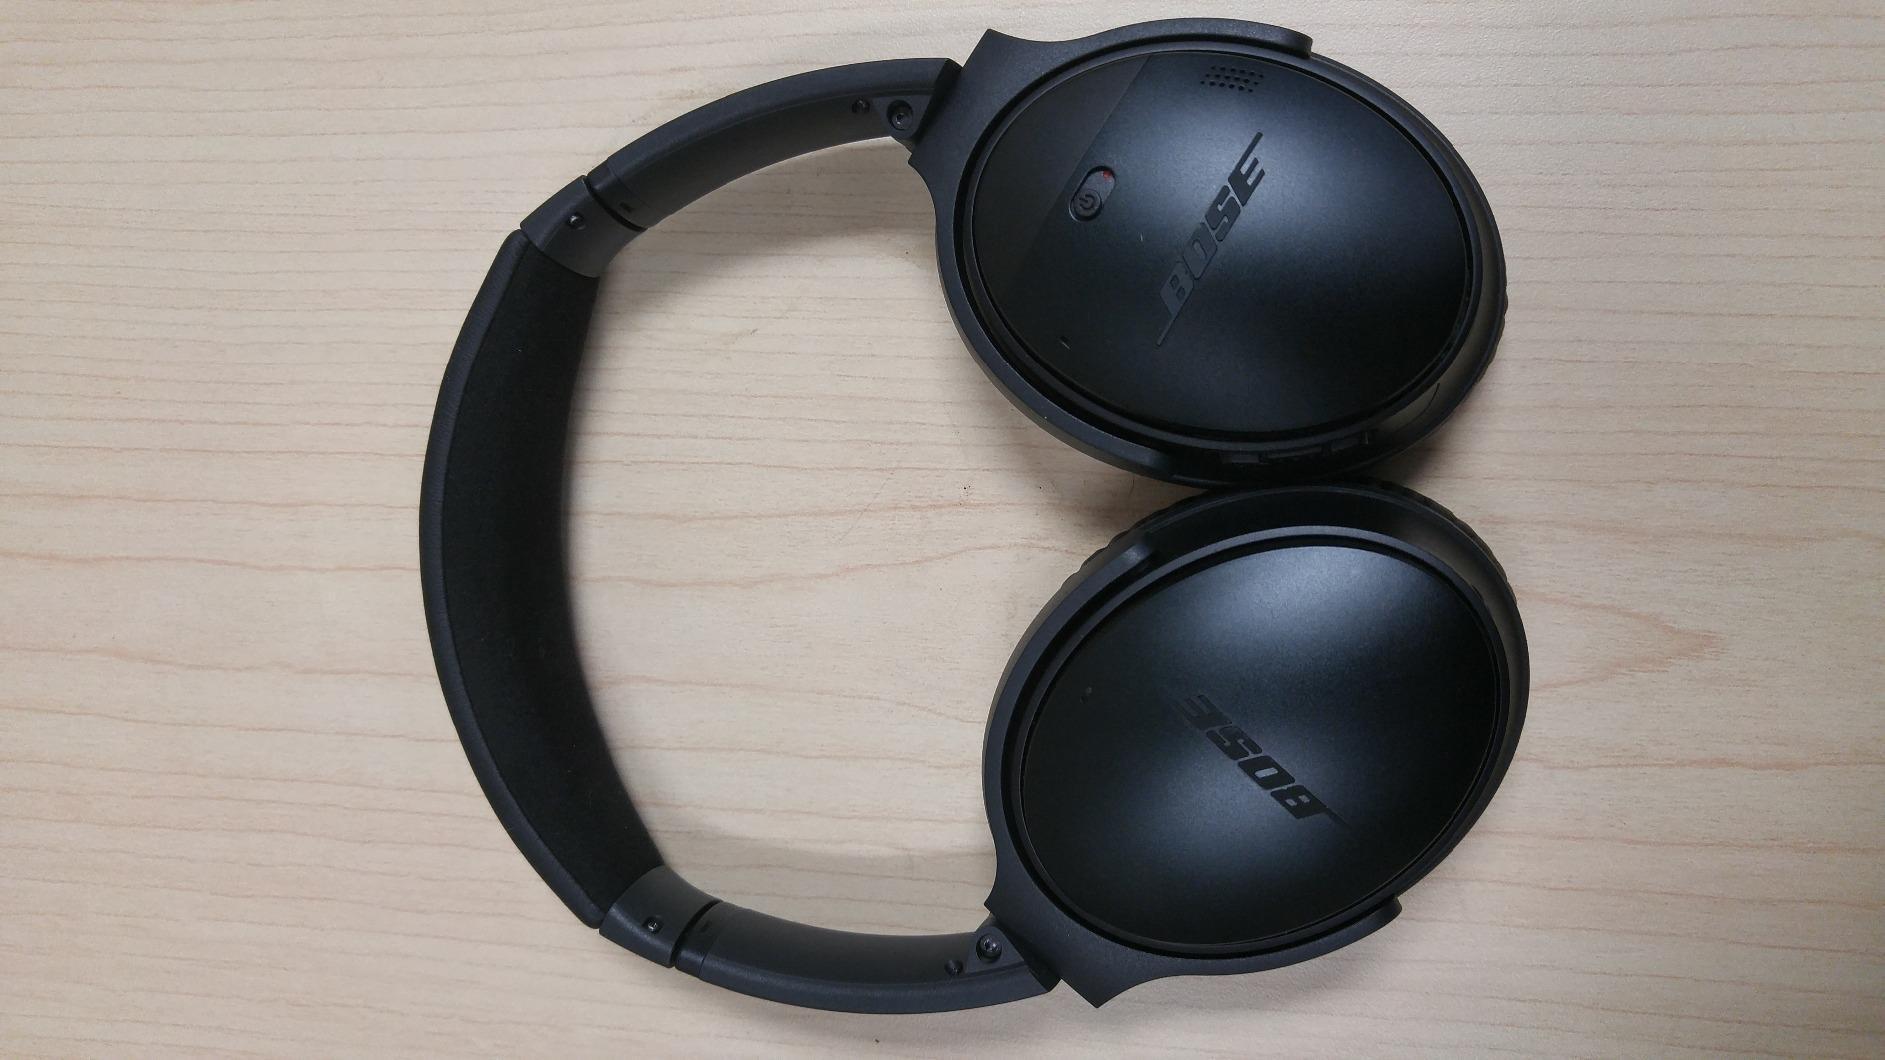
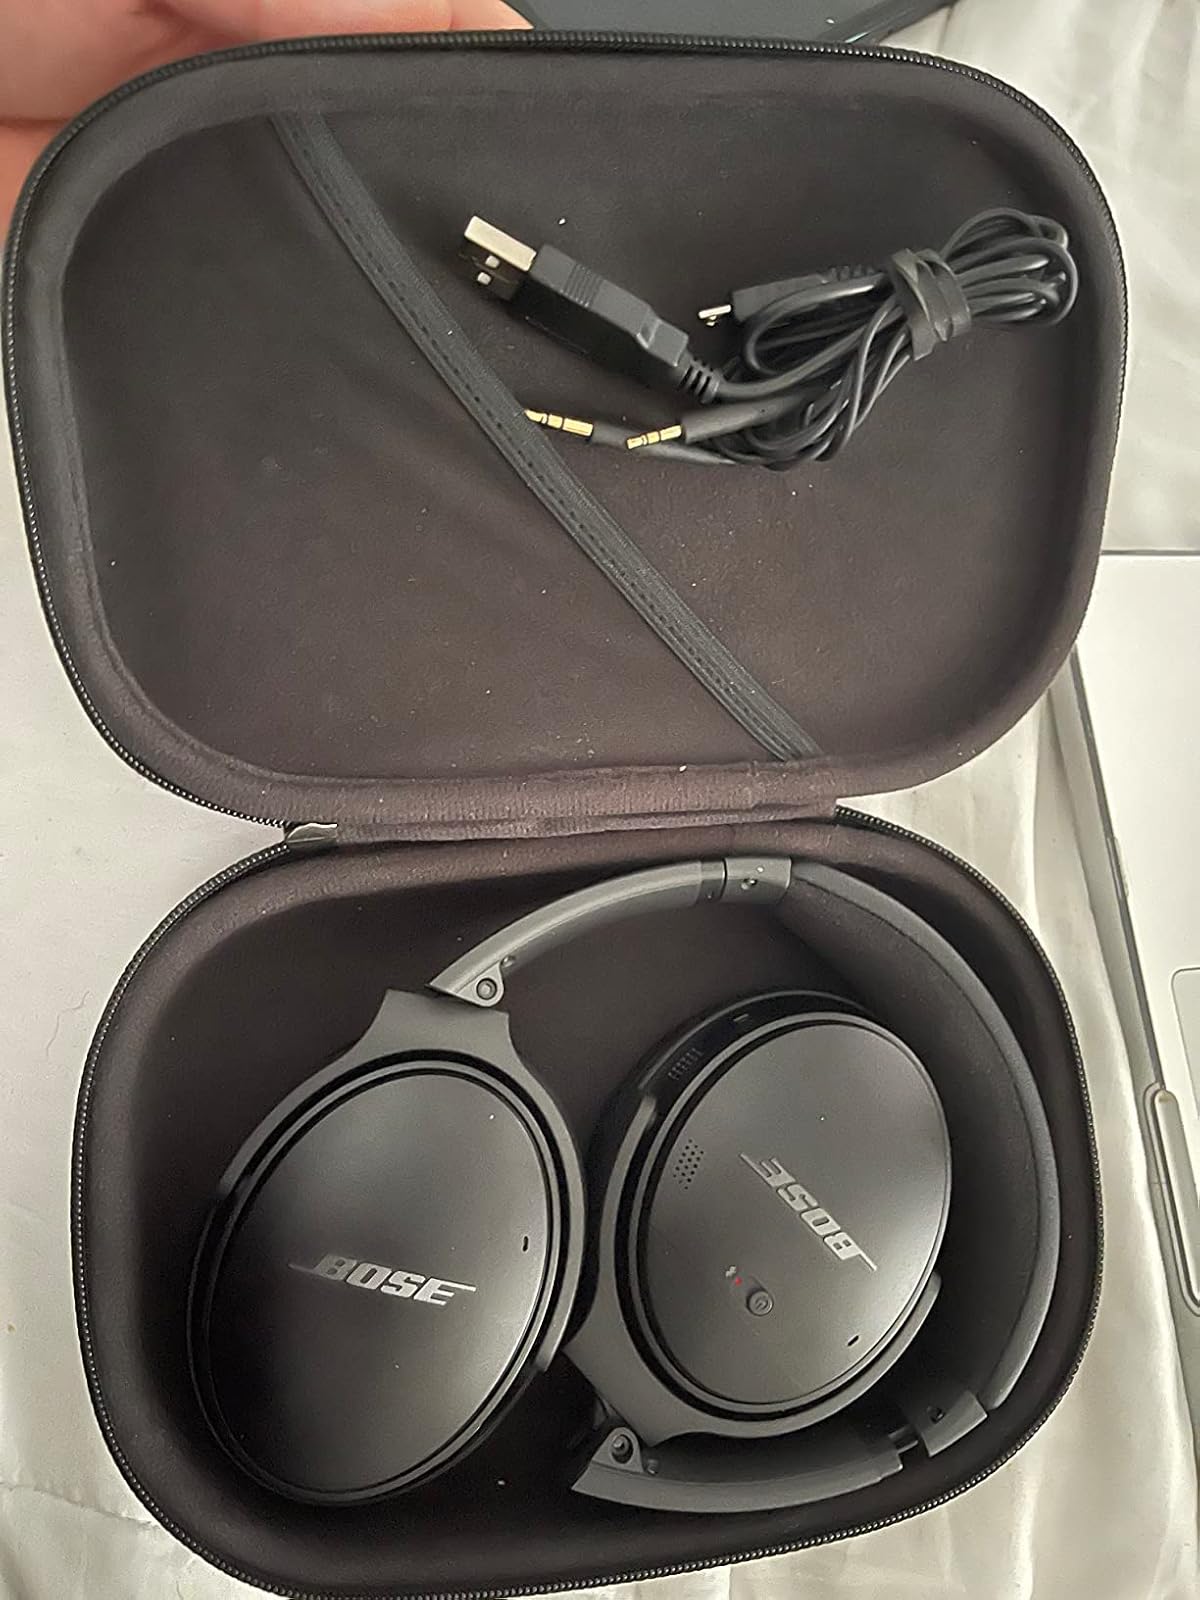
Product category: headphones
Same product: yes